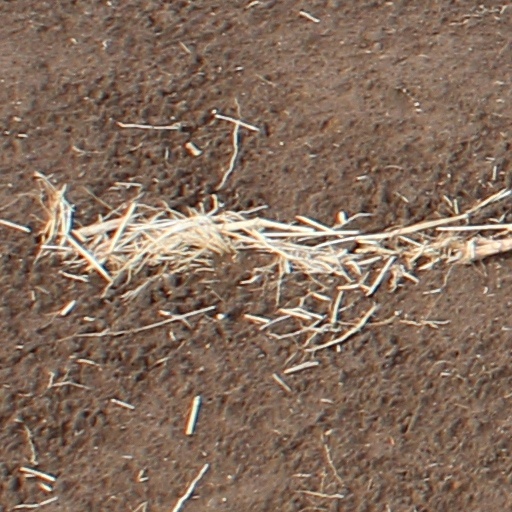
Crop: wheat